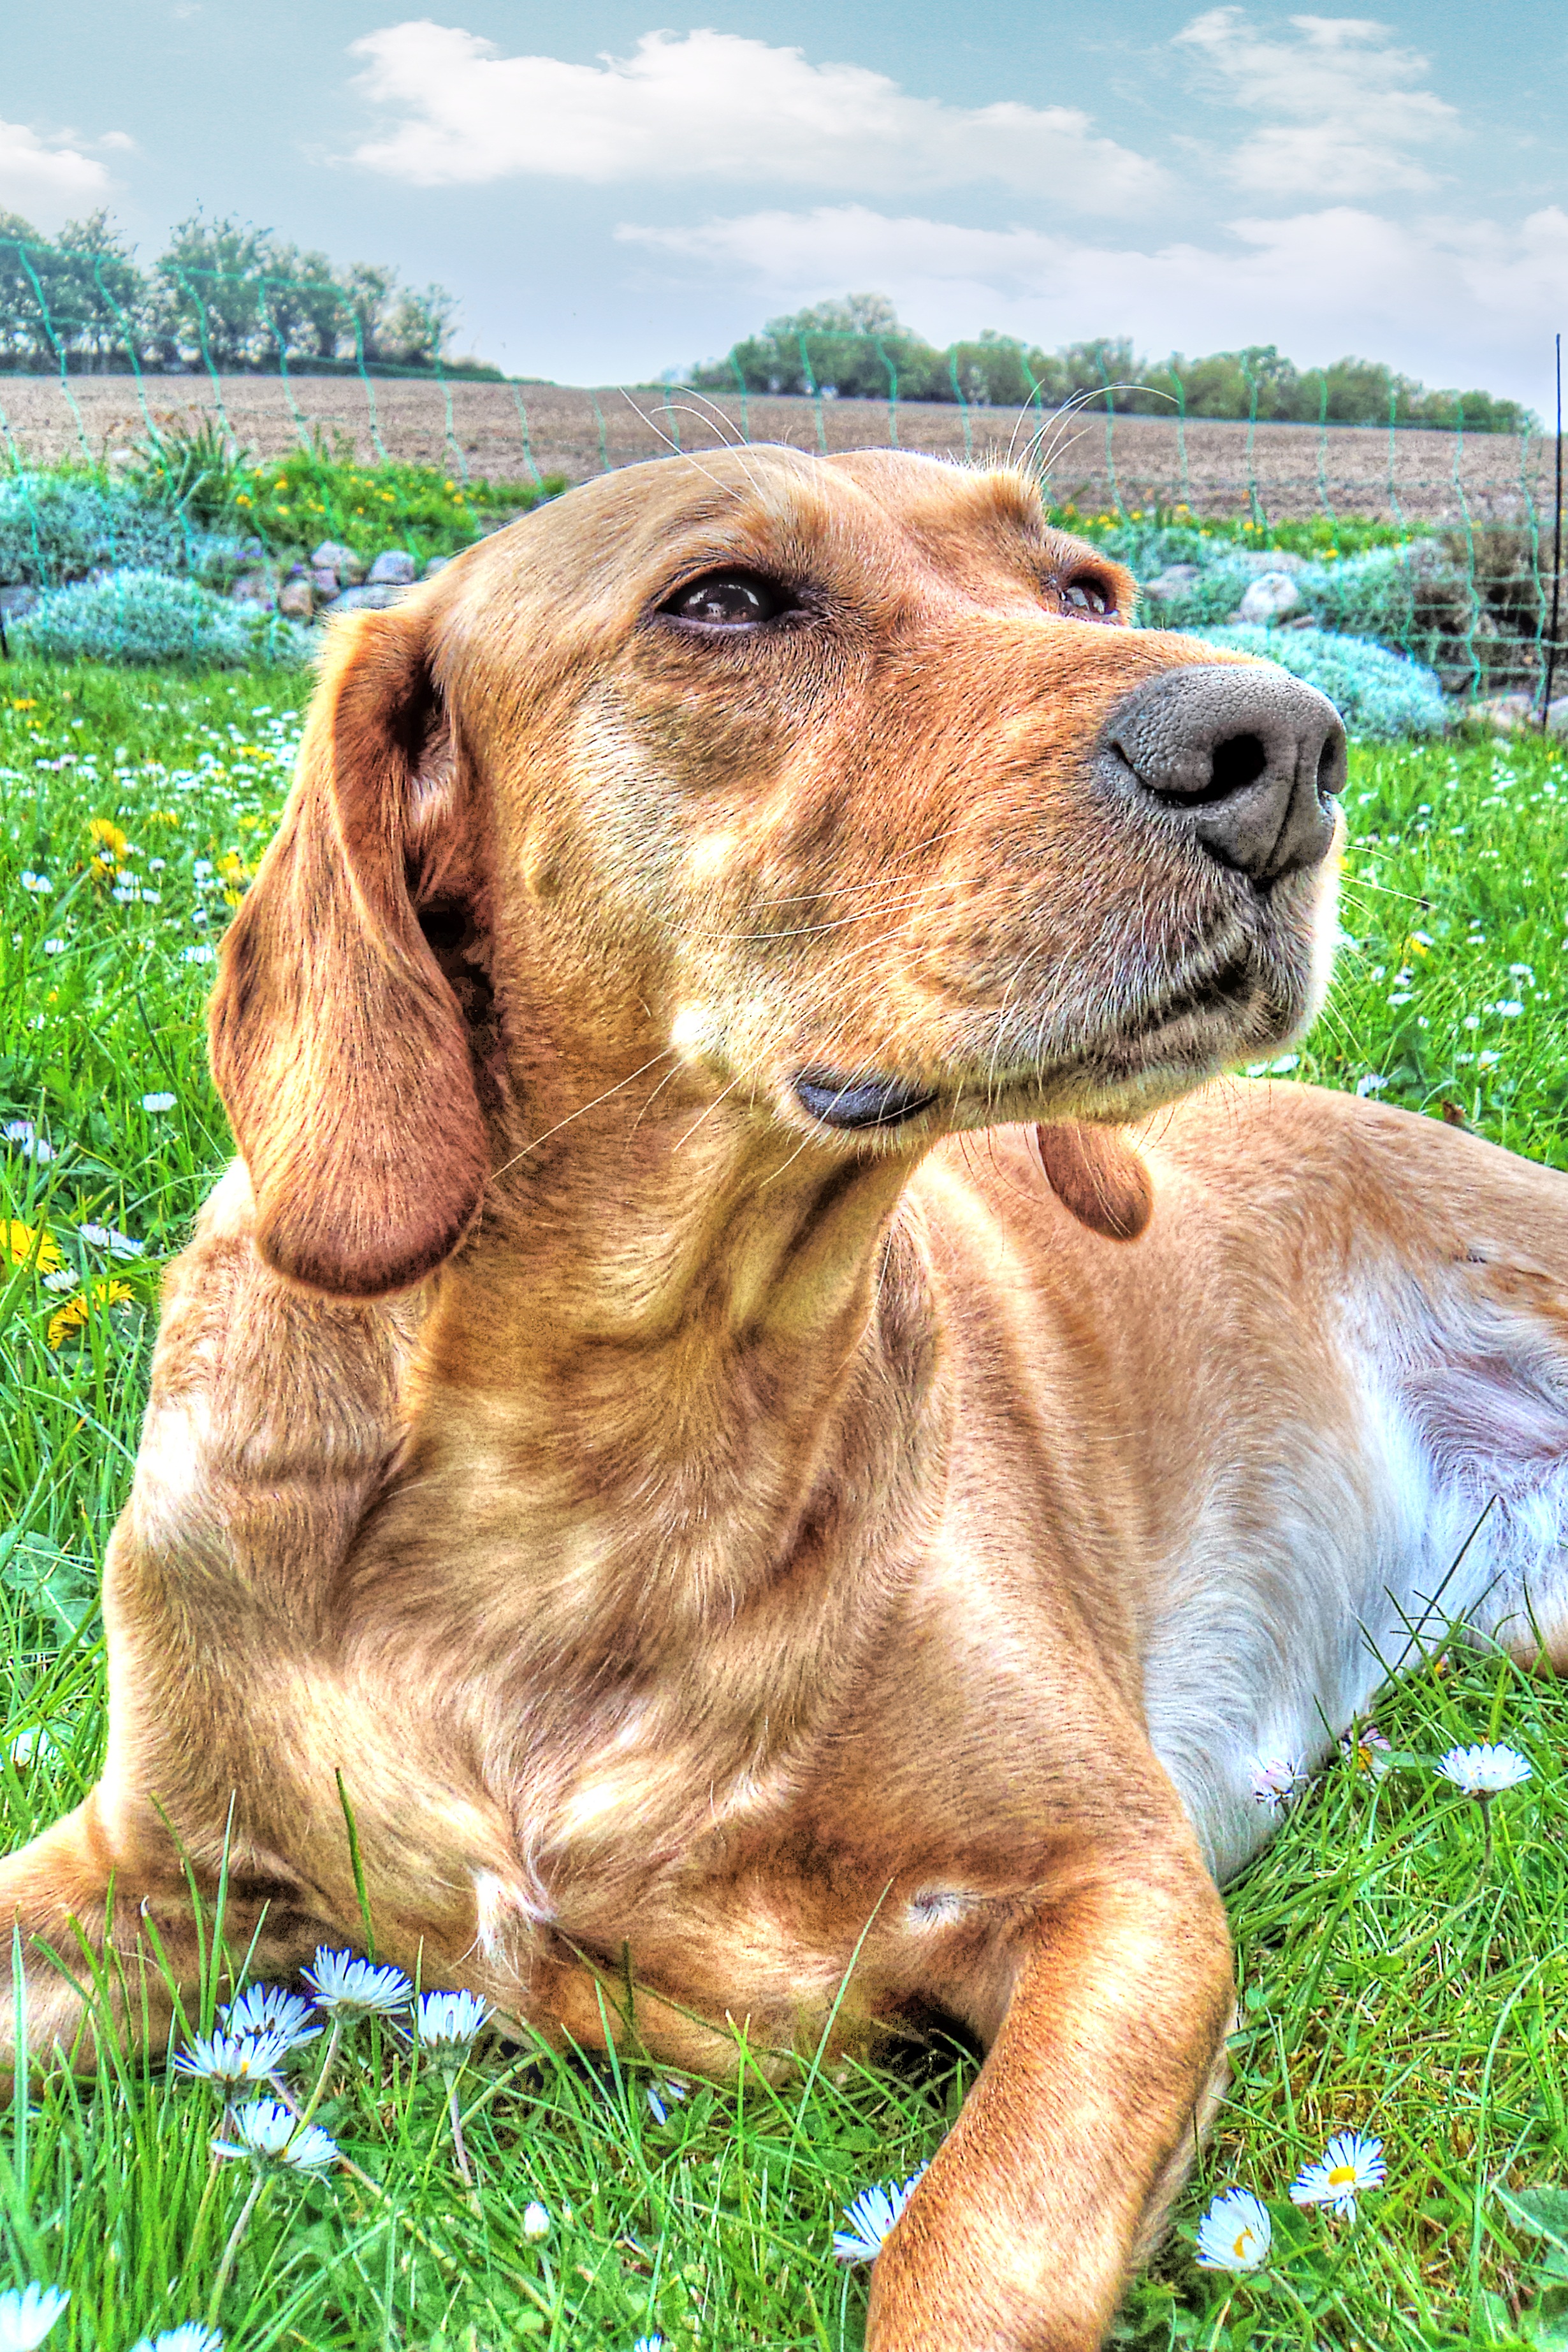
dog, mammal, hdr, vertebrate, labrador retriever, labrador, dog breed, dog like mammal, broholmer